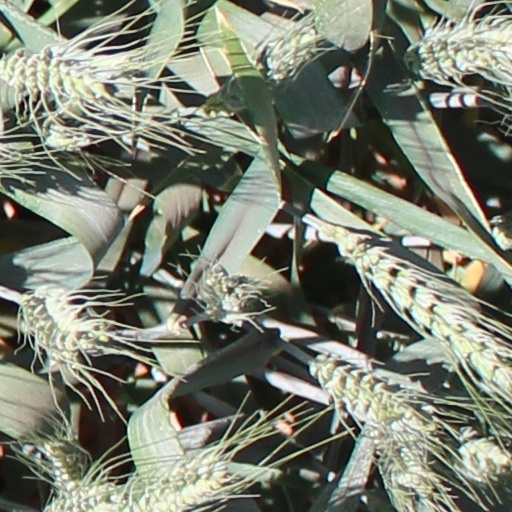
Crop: wheat